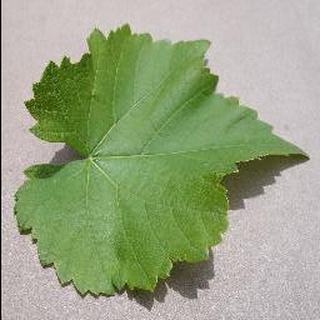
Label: healthy_grape